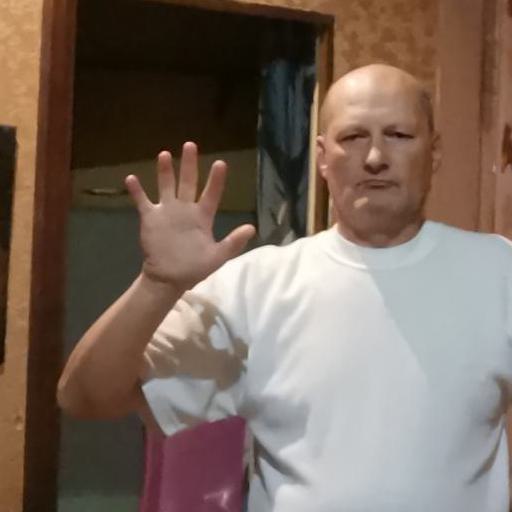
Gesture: palm